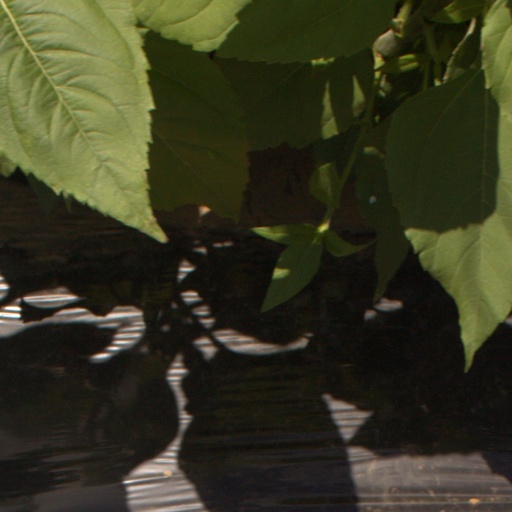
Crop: Jerusalem artichoke